Druze

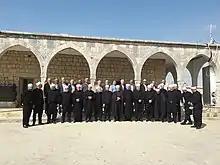
Druze clerics in Khalwat al-Bayada

He forcibly integrated minorities into the national Syrian social structure, his "Syrianization" of Alawite and Druze territories had to be accomplished in part using violence. To this end, al-Shishakli encouraged the stigmatization of minorities. He saw minority demands as tantamount to treason. His increasingly chauvinistic notions of Arab nationalism were predicated on the denial that "minorities" existed in Syria.